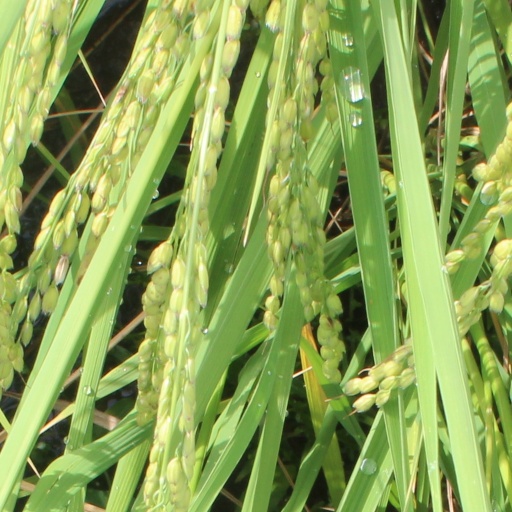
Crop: rice